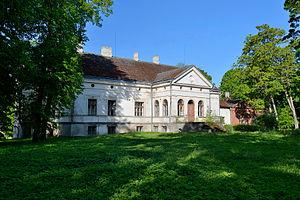
Voici une liste de manoirs en Estonie.